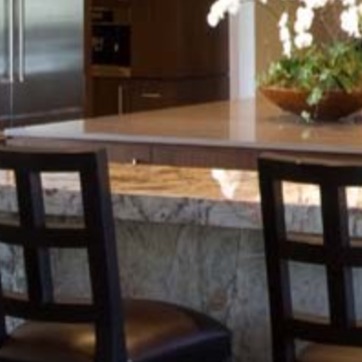
Material: polishedstone